Marina Beach

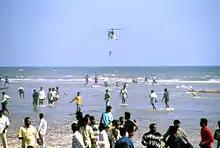
Rescue operations at the beach after the tsunami

With a length of 13 km, including a 6 km promenade, the Marina is considered the world's second longest urban beach, although there exist in fact several longer beaches, including Praia do Cassino (254 km) in Brazil, Cox's Bazar (120 km) in Bangladesh, Padre Island on the U.S. Gulf Coast, Ninety Mile Beach in Australia and Ninety Mile Beach (88 km) in New Zealand. However, unlike most beaches, Marina is a natural sandy urban beach similar to the Copacabana beach in Rio de Janeiro, helping it earn the title.